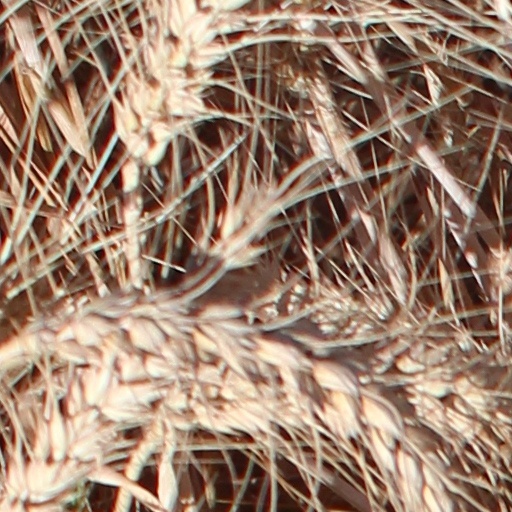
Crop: wheat